St. Ermin's Hotel

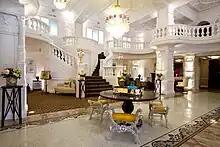
The newly restored lobby of St. Ermin's Hotel, with undulating balcony and rich plasterwork

St. Ermin's Hotel in St James's Park, London, was originally a horse-shoe shaped mansion block built in 1887–1889 to the designs of Edwin T. Hall (1851–1923). Mansion blocks (high-status, serviced apartments) were first seen in Victoria Street, London, in the 1850s and remain a feature of the area today. St Ermin's Mansions was typical in both plan and elevation; Hall employed the fashionable red-brick Queen Anne style for the exterior and grouped the apartments around a courtyard, which functioned both as a carriageway and garden for the residents. Four entrances led off the courtyard into the apartments (the two entrances in the side wings still exist in their original form to this day). By 1894, the building appears to have been extended along Broadway as far as St Ermin's Hill.